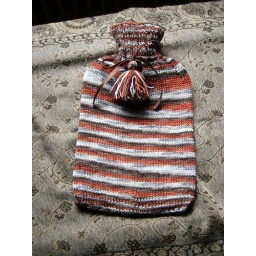
Hot water bottle cozy for my sister. Knitting Goddess yarn in &amp;quot;Brown Owl&amp;quot;